Sky position (RA, Dec in degrees): 166.637, 22.372
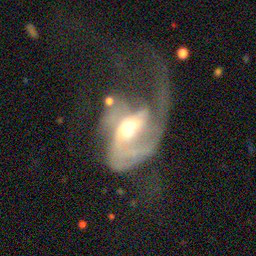
Galaxy morphology: Disturbed Galaxies